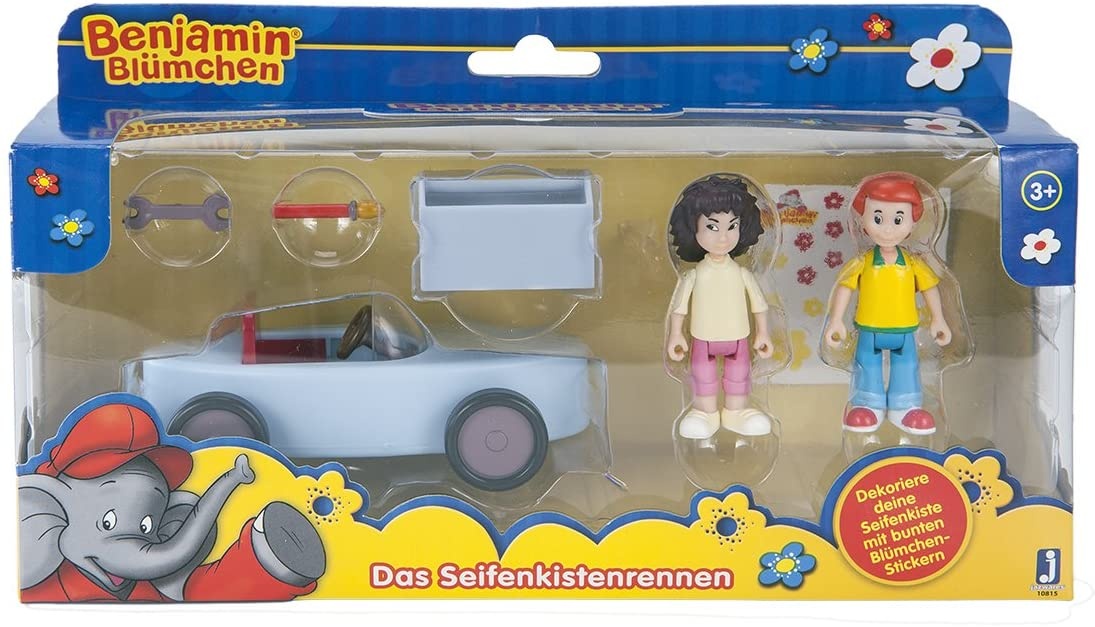
Benjamin Blümchen - Spielset mit 2 Figuren
Benjamin Blümchen - Spielset mit 2 Figuren Törööö! Auf zum Neustädter Seifenkistenrennen mit Benjamin Blümchen und seinen Freunden Dieses Set beinhaltet Stella und Otto als bewegliche Spielfiguren, eine Seifenkiste, Werkzeugkoffer und weitere Accessoires. Die rollbare Seifenkiste kann mit den beiliegenden Blümchen-Sticker selbst dekoriert werden! Tolle Accessoires wie Werkzeugkoffer mit Schraubenschlüssel und Pinsel Für Kinder ab 3 Jahren geeignet. Für dieses Produkt gibt es folgende Warnhinweise: Achtung! Nicht für Kinder unter 36 Monaten geeignet Achtung! Benutzung unter unmittelbarer Aufsicht von Erwachsenen Achtung! Enthält Kleinteile. Vorsicht Erstickungsgefahr!
Brand: Jazwares
Category: Toys & Games > Toys > Dolls, Playsets & Toy Figures > Toy Playsets > Action Figure Playsets